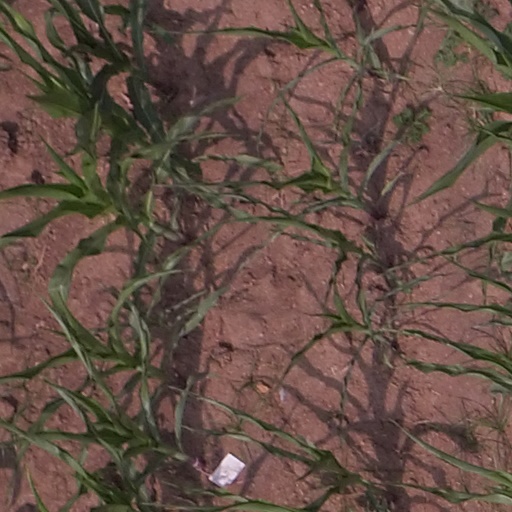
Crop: maize; corn